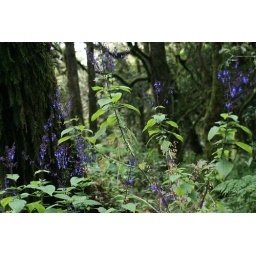
Pretty flowers in the forest